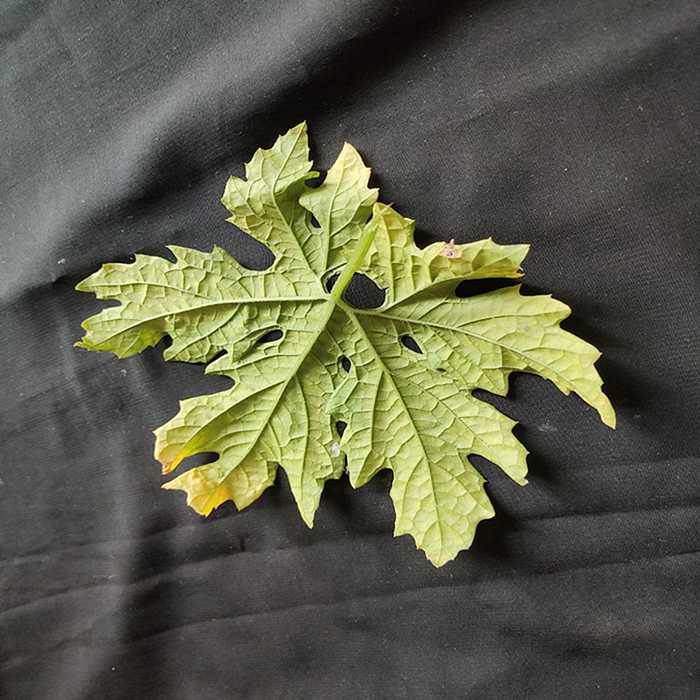
Plant: Bitter Gourd
Label: Mosaic virus